Leone Sousa

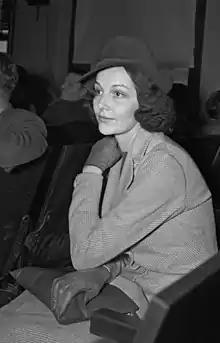
Leone Sousa in 1940

Sousa was born in 1909 in Lake Elsinore, California to Mr. and Mrs. Arthur R. Sousa. She attended elementary and high school at San Bernardino, California. When she attended high school, her teachers failed her because they said she wasn't proficient in her sewing work, which came as quite a blow to her because she was making her own tailored suits at the time.